All Japan Pro Wrestling

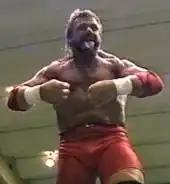
"Dr. Death" Steve Williams became one of AJPW's most successful gaijins after winning the Triple Crown Heavyweight Championship in 1994.

When the NWA territorial system collapsed in the late 1980s and early 1990s, Baba distanced himself from other promoters at home and abroad, and began a system of promoting talent (both Japanese and foreign) who competed exclusively for his promotion. With the unification of the titles in All Japan into the Triple Crown Heavyweight and the World Tag Team Championship, as well as the promotion of talent including Jumbo Tsuruta, Genichiro Tenryu, Akira Taue, Mitsuharu Misawa, Toshiaki Kawada and Kenta Kobashi, the promotion was able to carve a loyal fanbase that lasted during the 1990s. Interpromotional matches were rare, and wrestlers who arrived from other Japanese promotions (such as Hiroshi Hase, Shigeo Okumura and Yoshihiro Takayama) were not given pushes, but in Hase's case, it was voluntarily, due to his primary involvement with the House of Councillors.